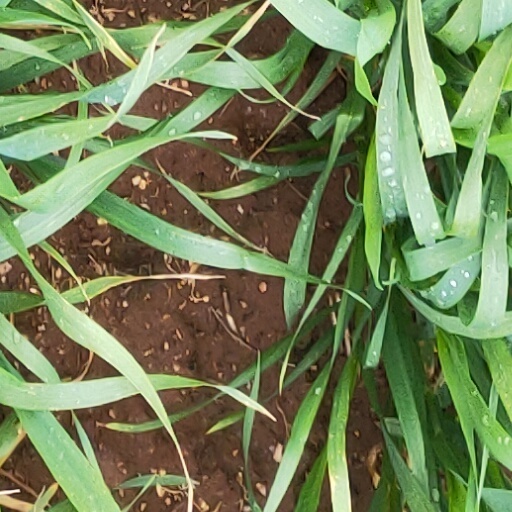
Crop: wheat